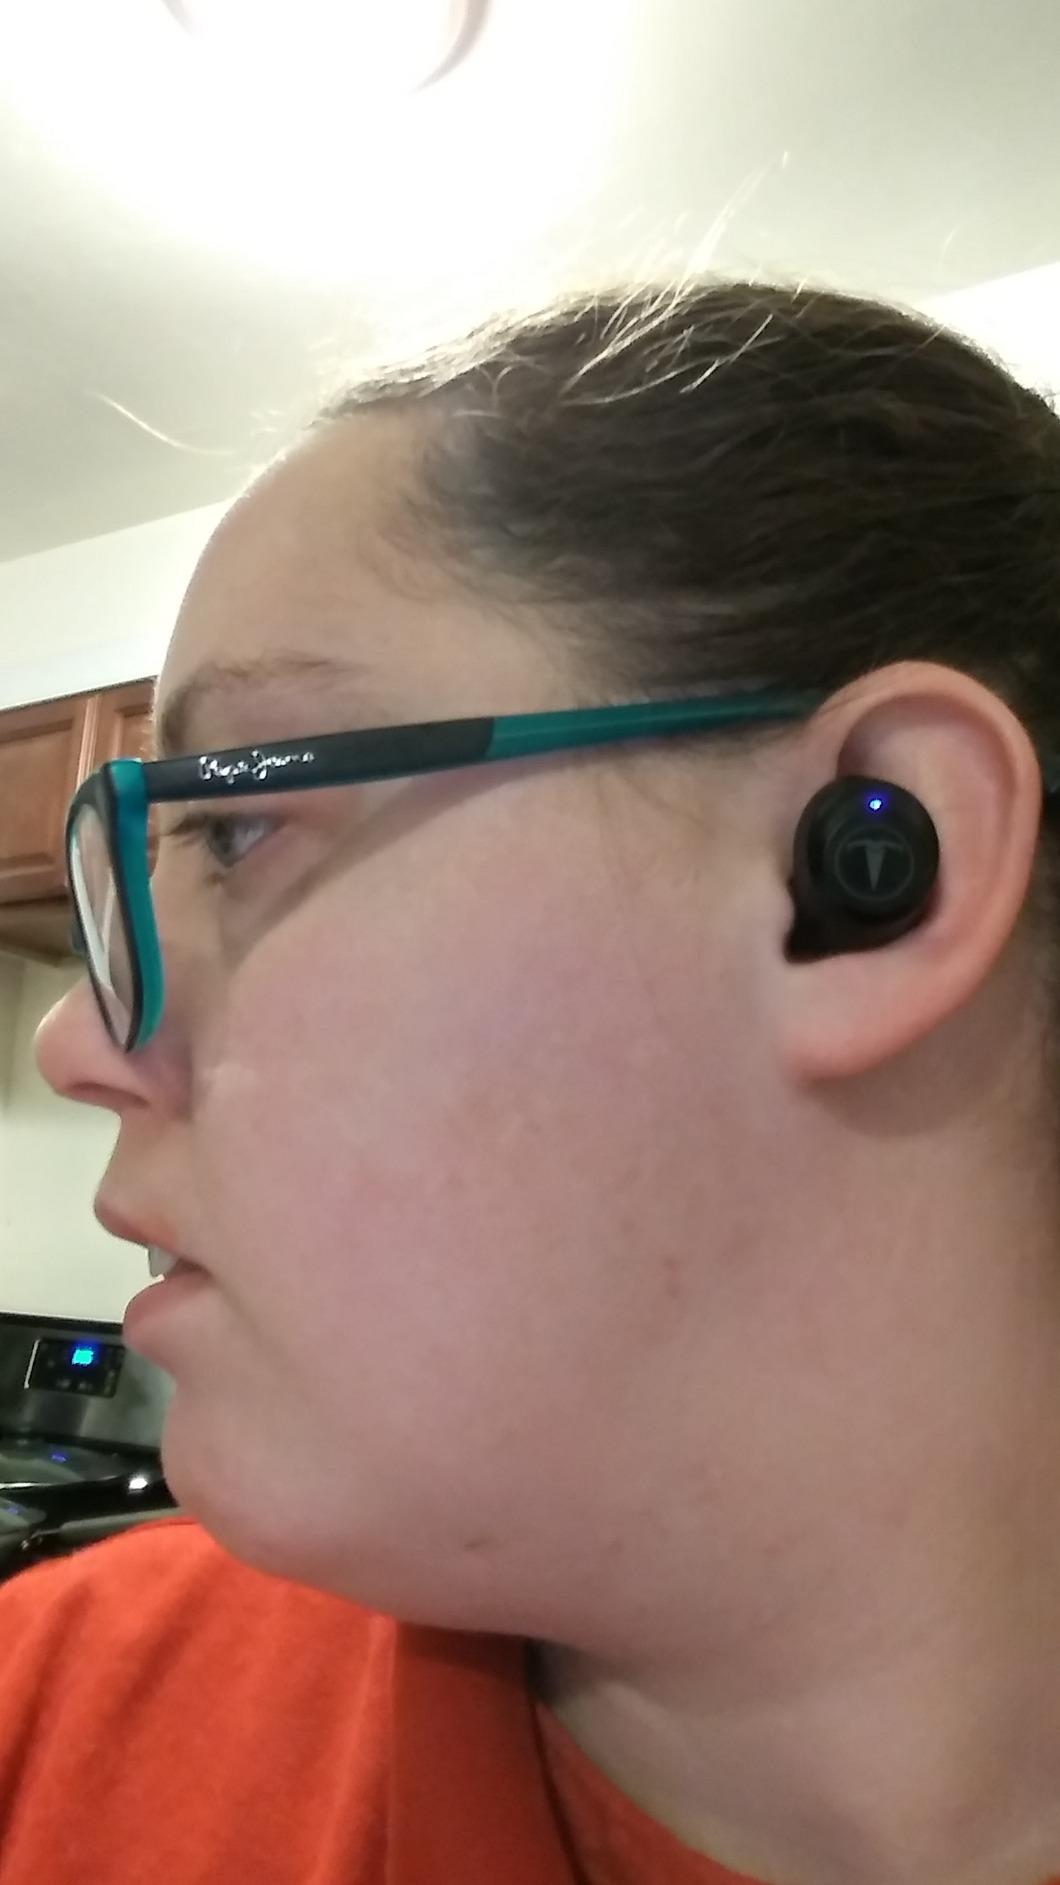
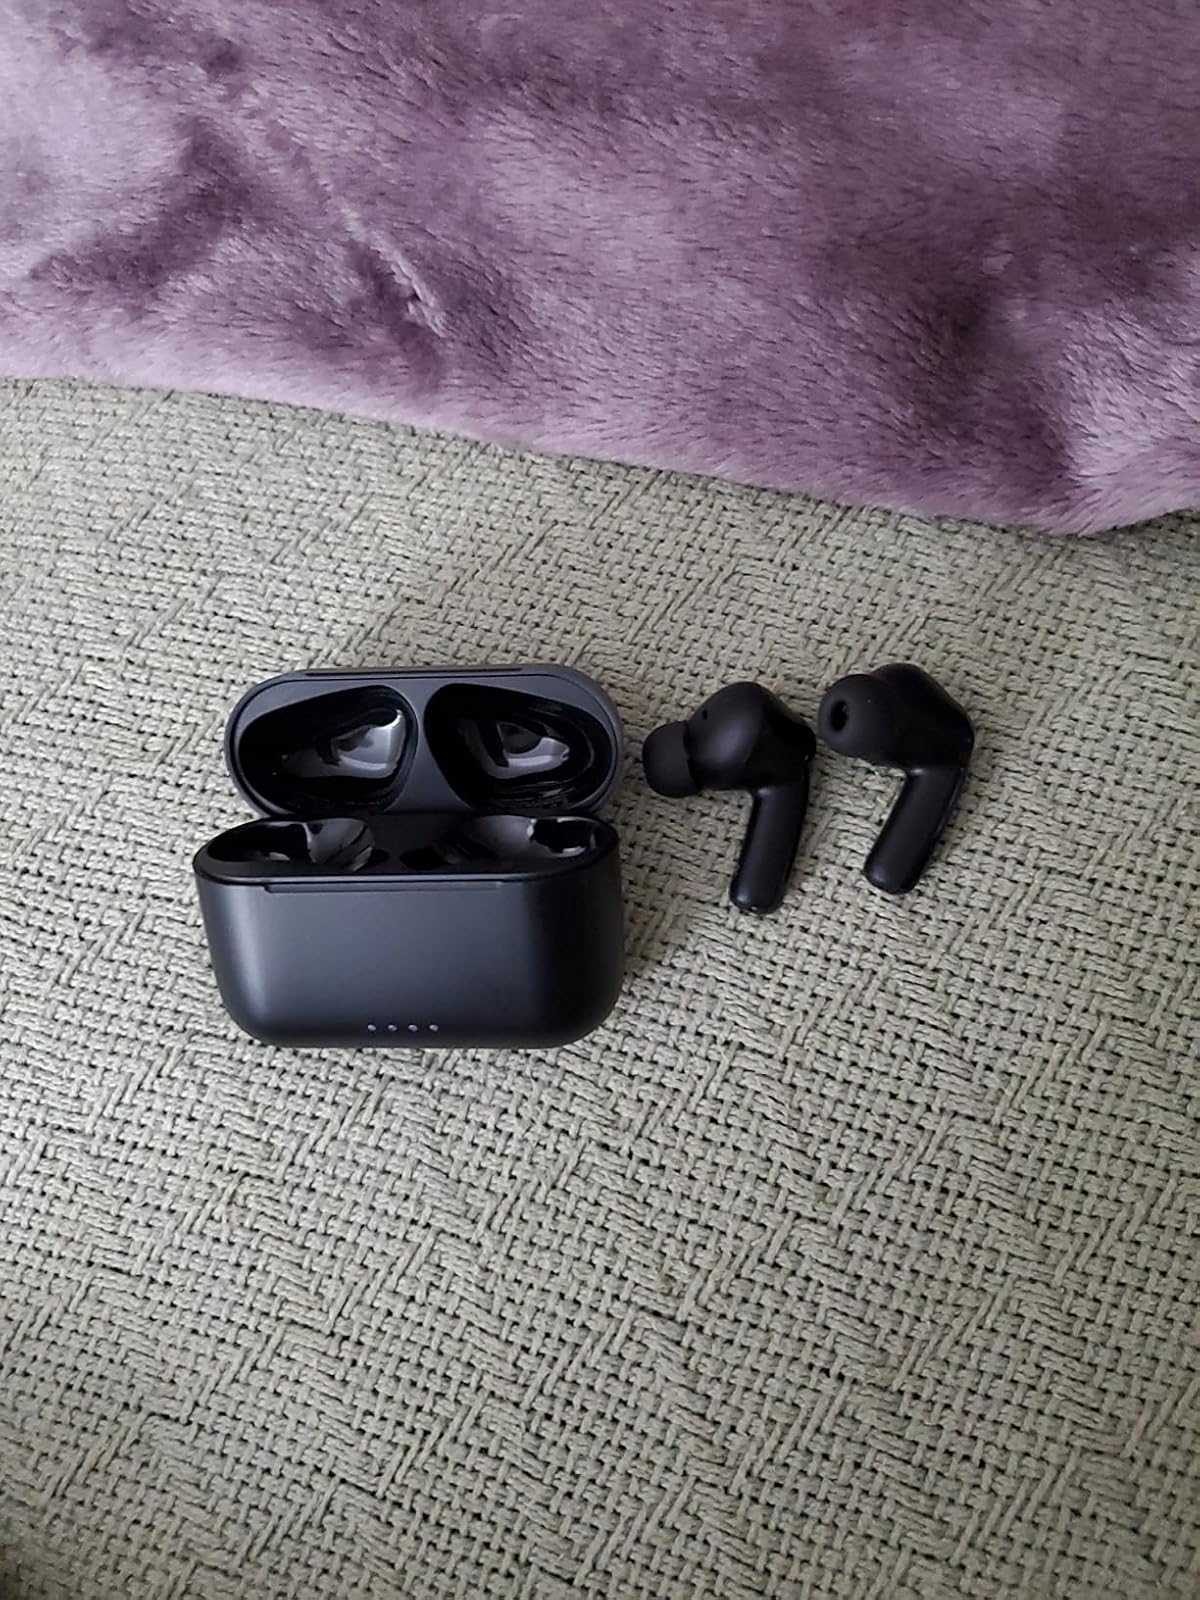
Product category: earbuds
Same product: no